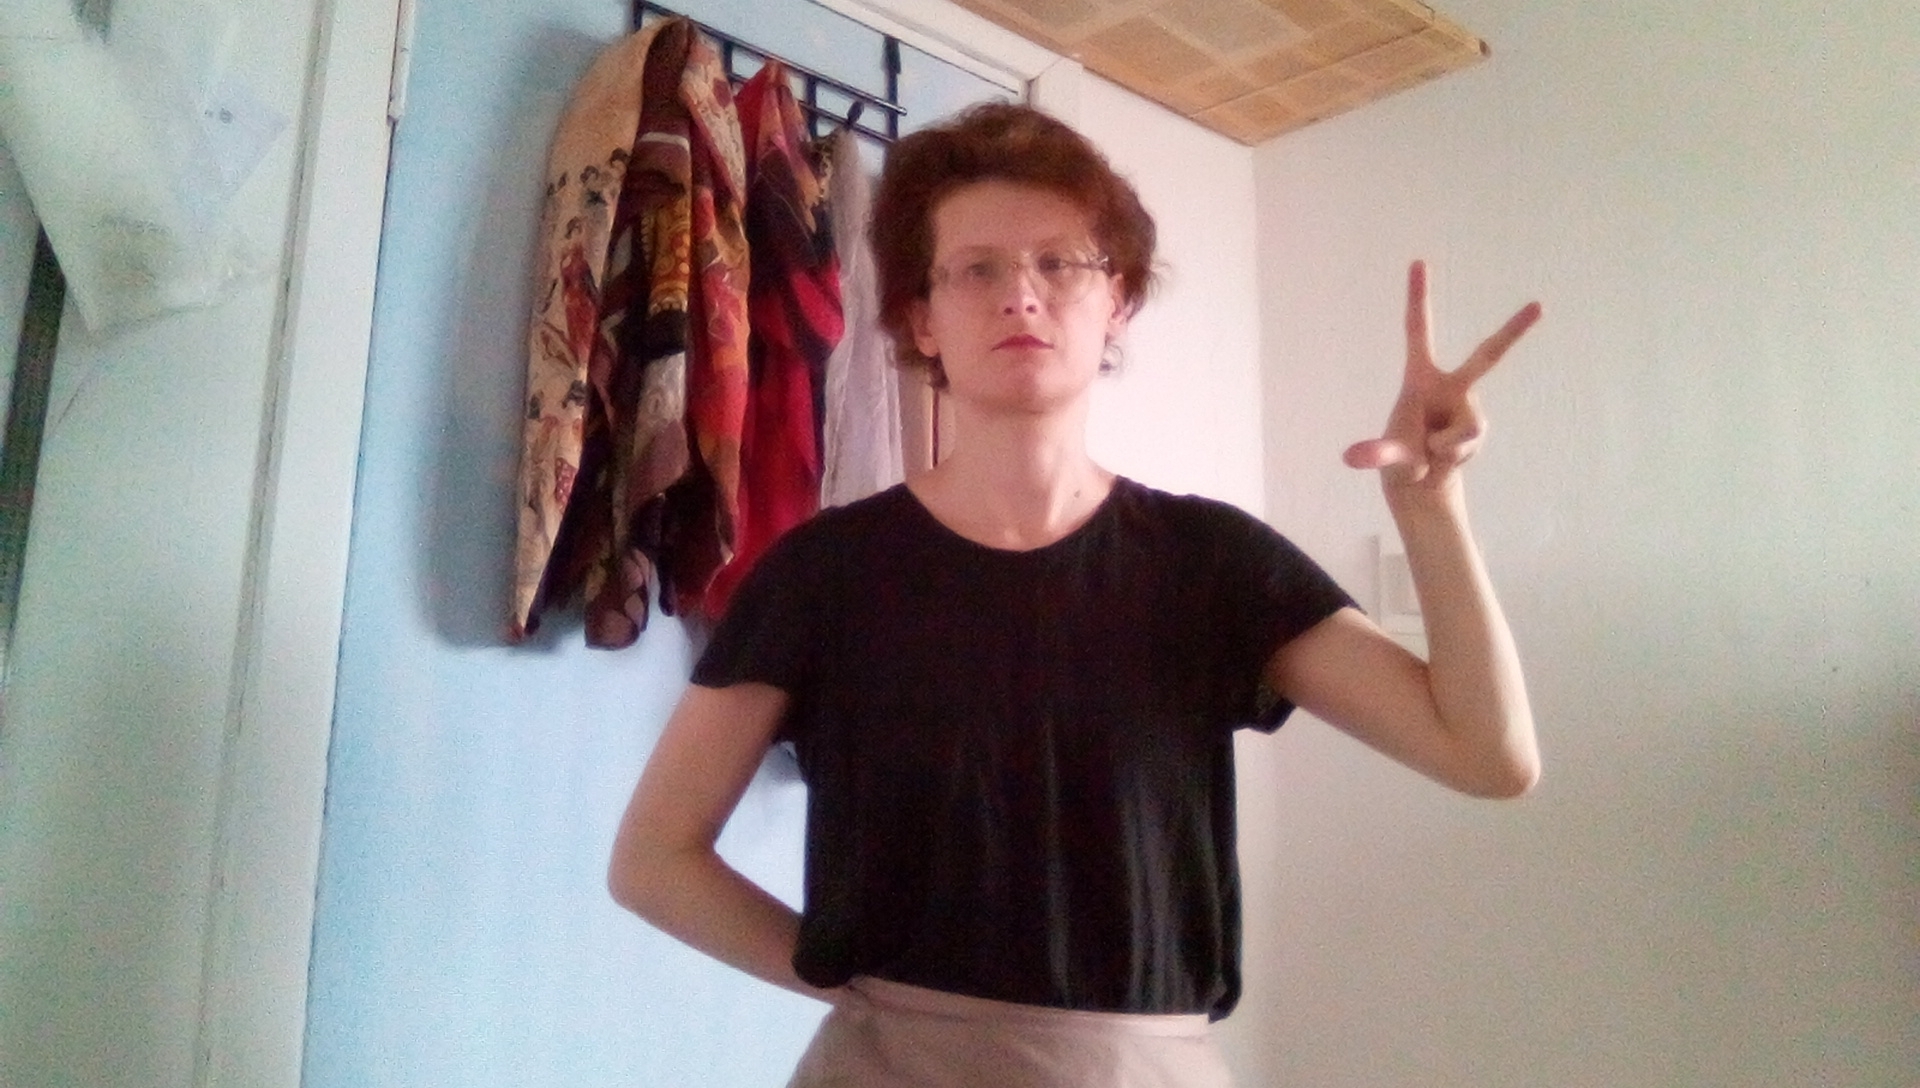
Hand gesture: three2